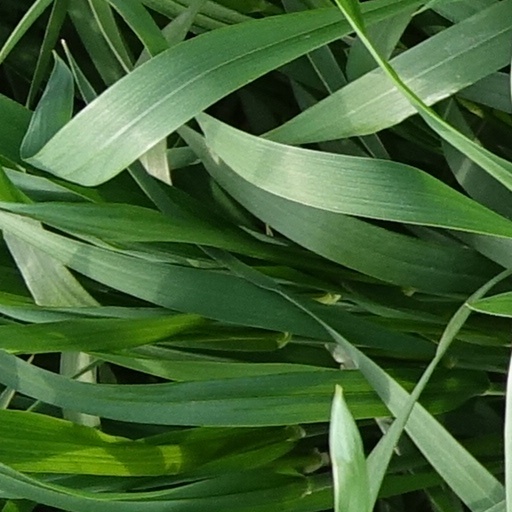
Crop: wheat